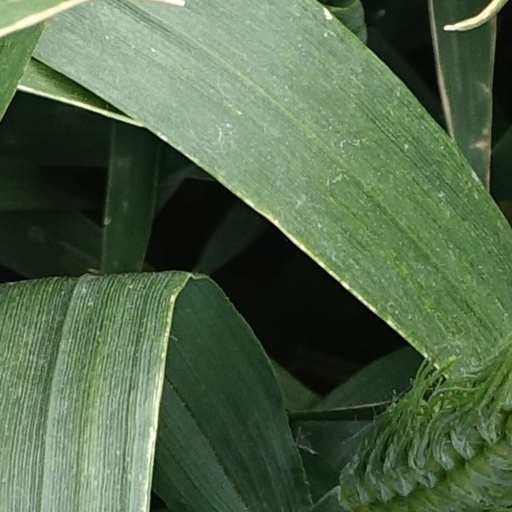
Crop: wheat